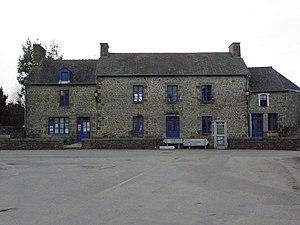
Mairie de Cuguen (35).
Cuguen est une commune française située dans le département d'Ille-et-Vilaine, en région Bretagne, peuplée de 839 habitants.